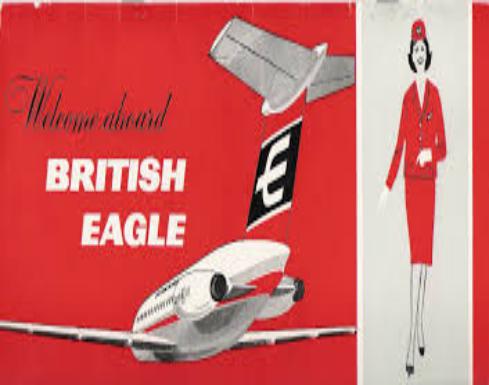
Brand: british eagle
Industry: Transportation